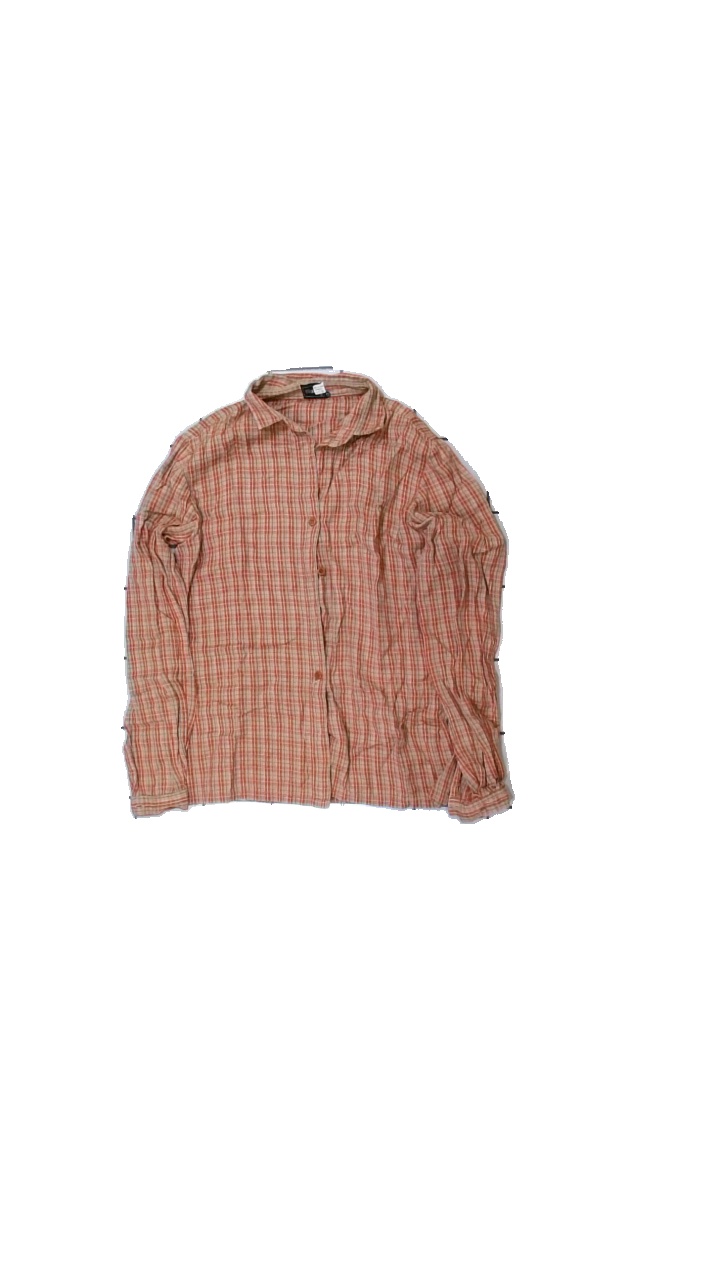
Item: Shirt (Ladies)
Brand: Simon
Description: rutig skjorta med röda knappar
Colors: Beige, Red, Black, White
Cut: Regular
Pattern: Checkered print
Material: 100% bomull
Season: All
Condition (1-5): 4
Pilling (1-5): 5
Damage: saknas knapp
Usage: Reuse
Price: <50